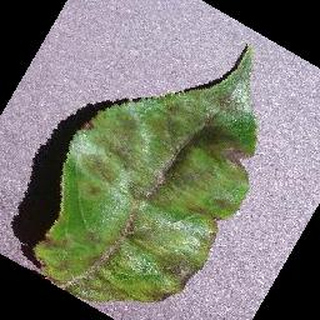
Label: apple_apple_scab